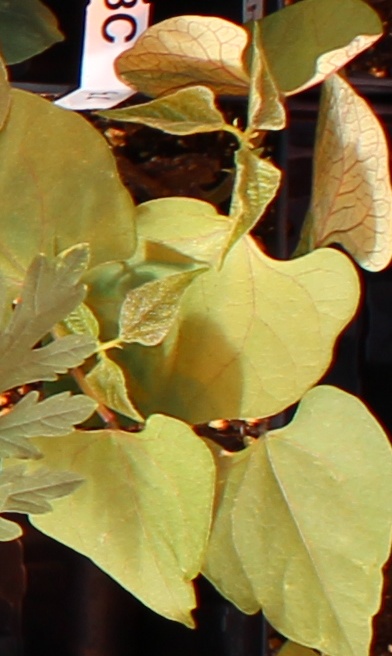
Label: Blackbean